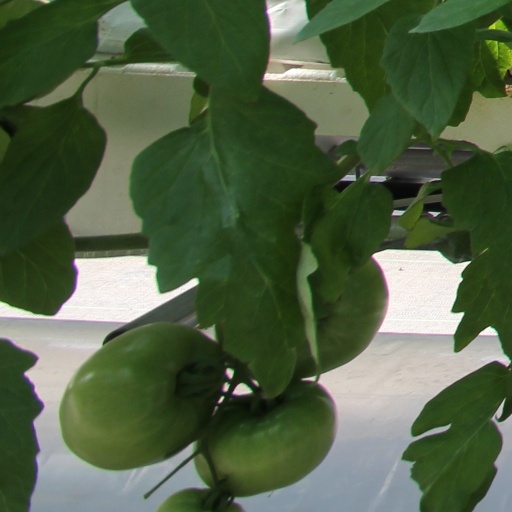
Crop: tomato